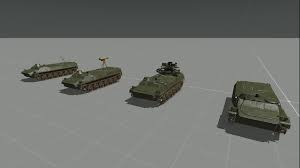
Label: MT_LB